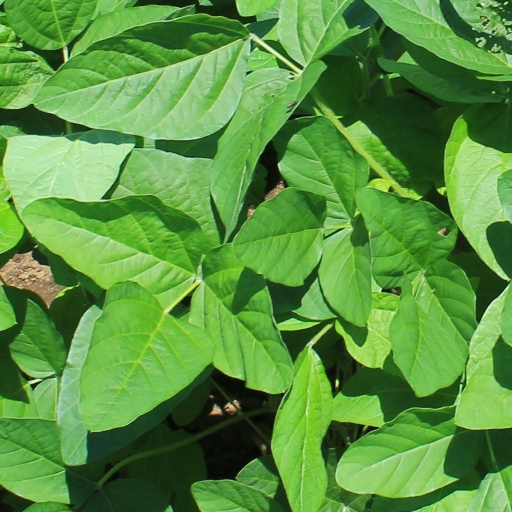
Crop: soybean